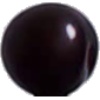
Label: Cherry Wax Black 1